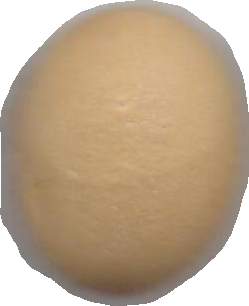
Variety: Dega